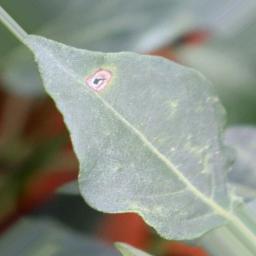
Label: cercospora